William Walker Scranton

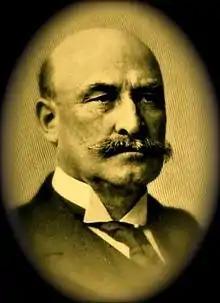

William Walker Scranton (April 4, 1844 – December 3, 1916) was an American businessman based in Scranton, Pennsylvania. He became president and manager of the Lackawanna Iron and Coal Company after his father's death in 1872. The company had been founded by his father's cousin George W. Scranton. Among his innovations, Scranton adopted the Bessemer process for his operations in 1876, greatly increasing production of steel ties with a new mill. Scranton founded the Scranton Steel Company, in 1891 consolidated as Lackawanna Iron and Steel Company. The steel company became the second largest in the nation. He later also managed the Scranton Gas and Water Company, developing a secure water supply outside the city by creating Lake Scranton.